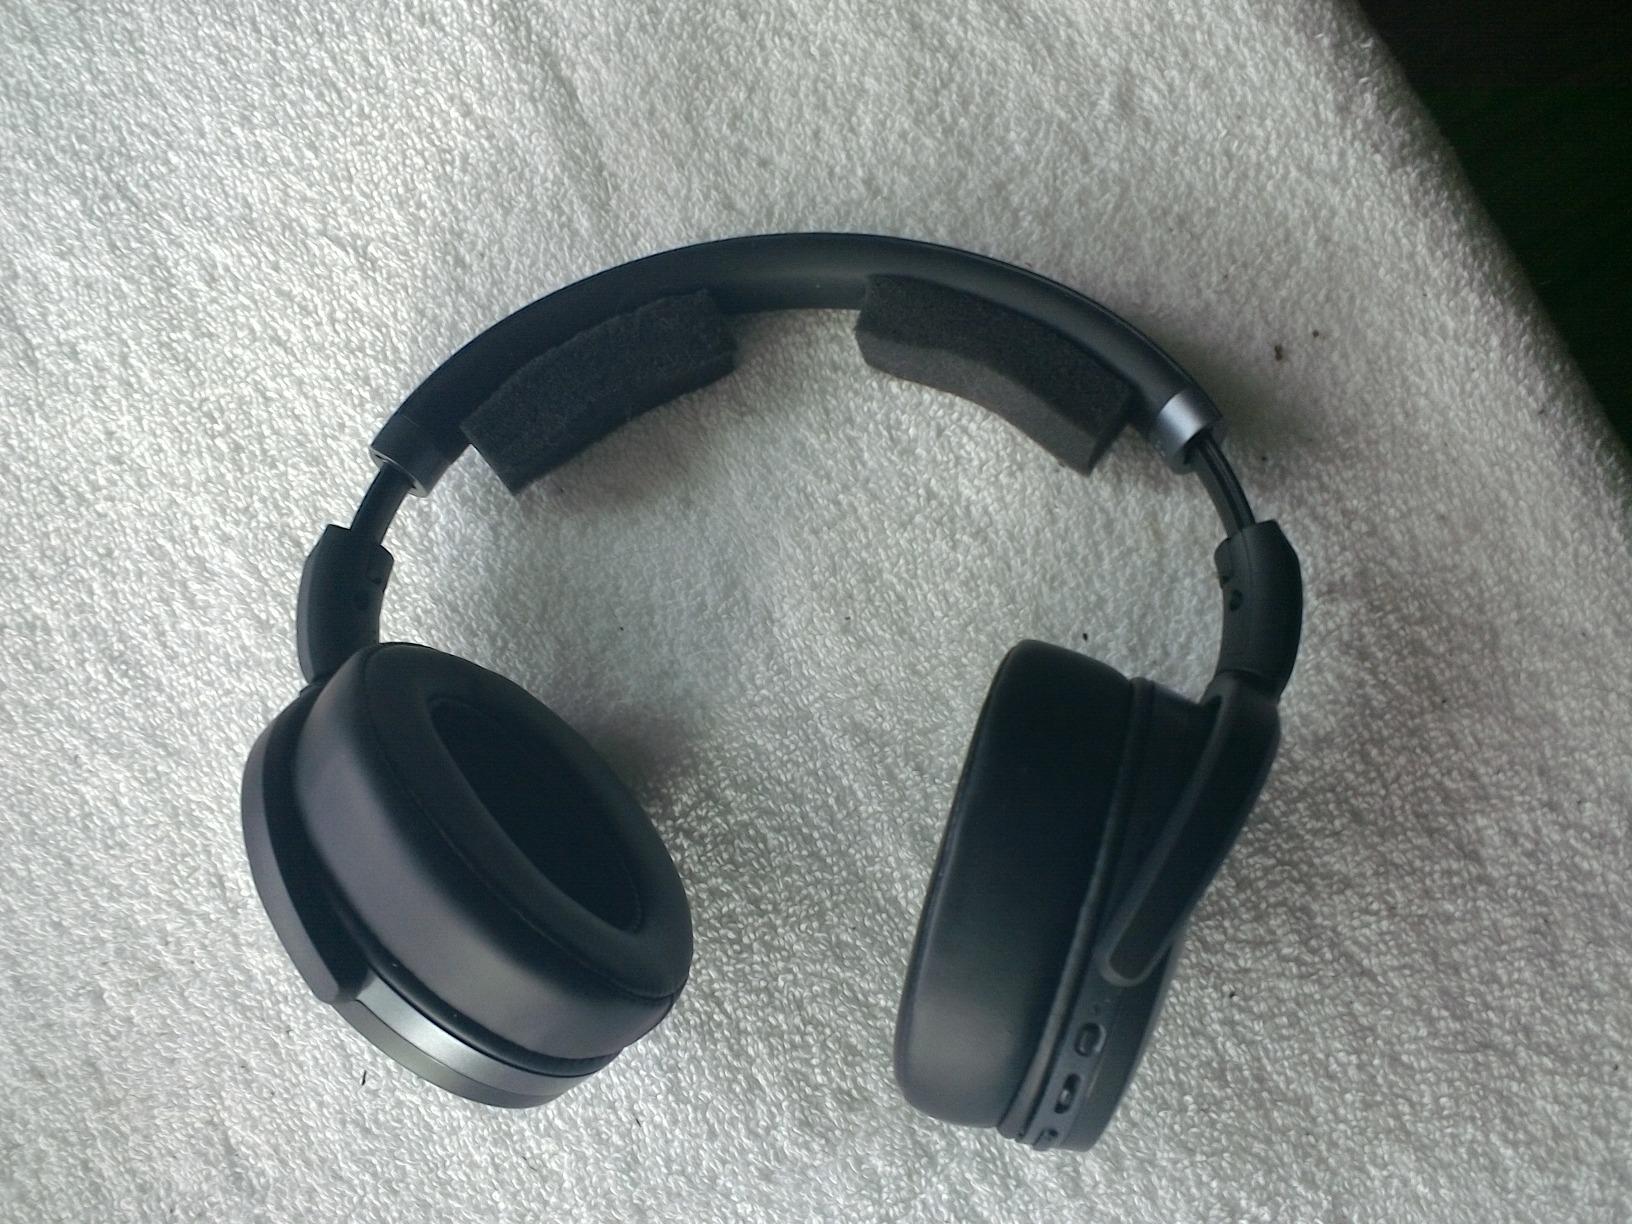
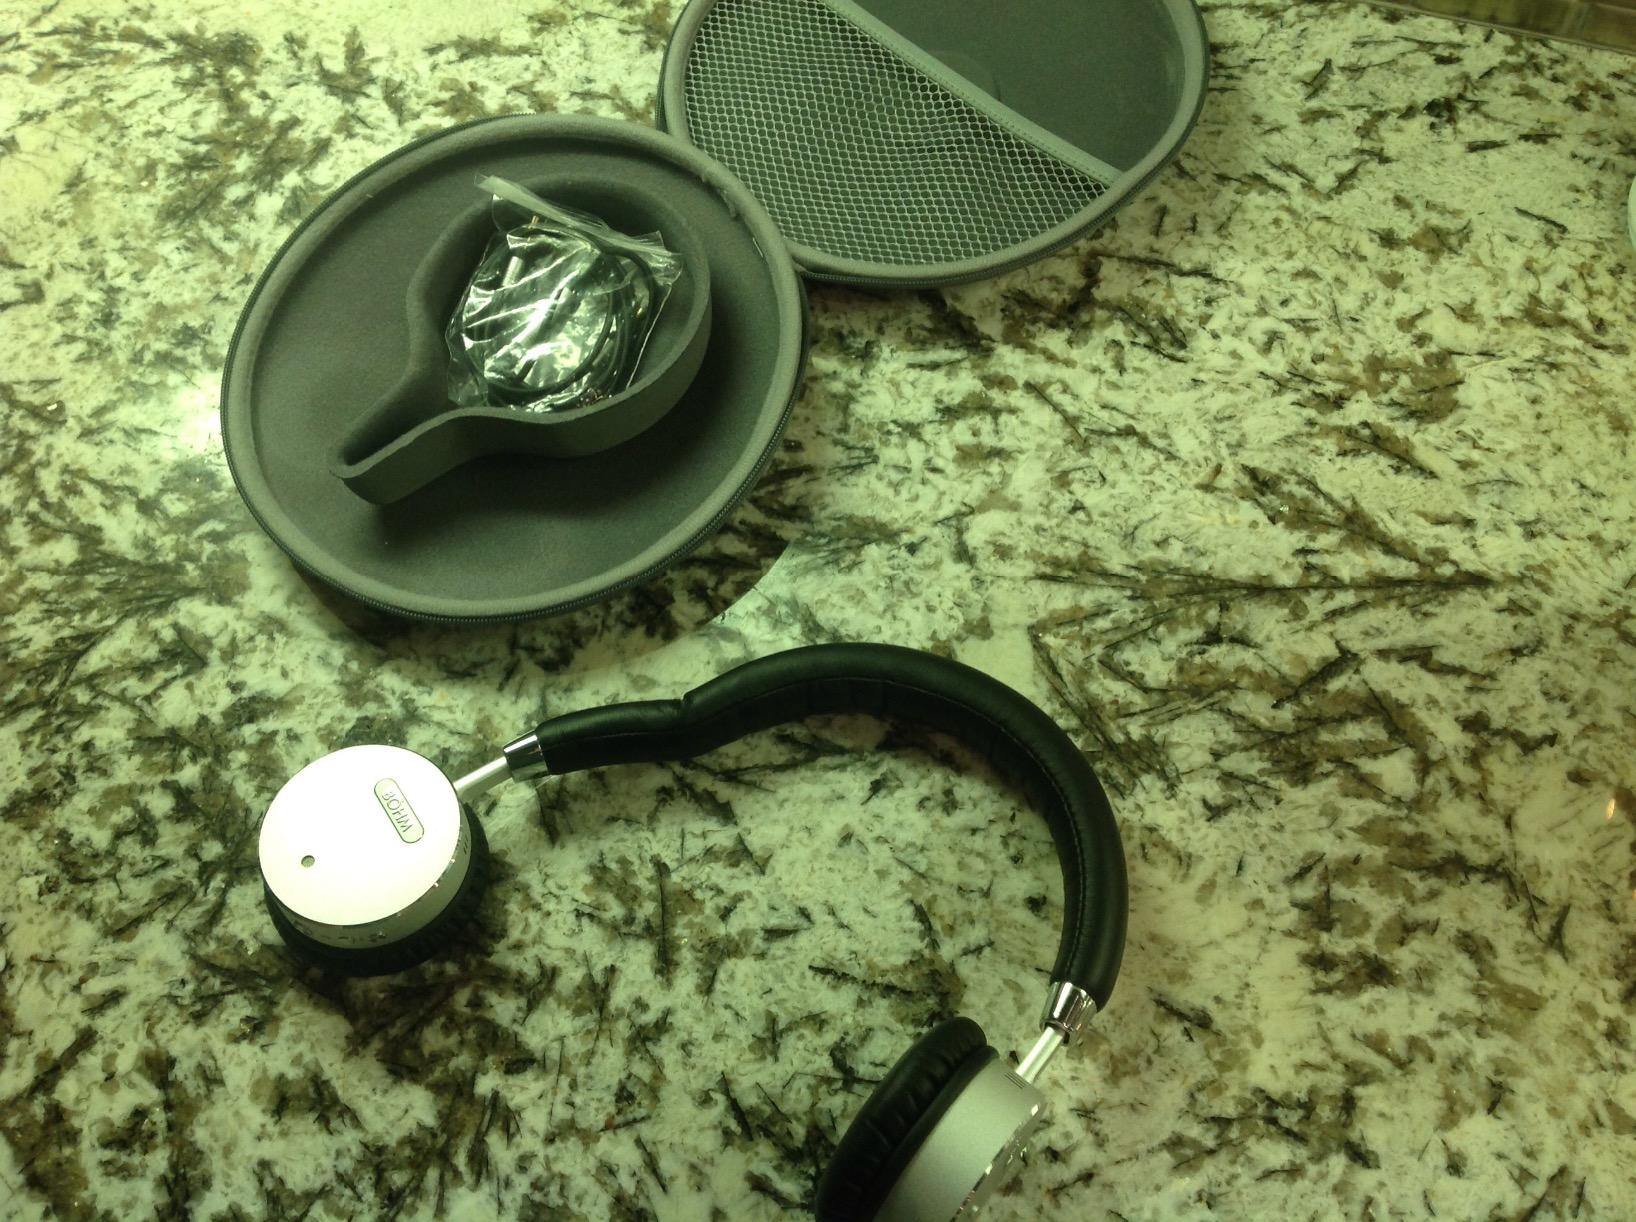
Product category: headphones
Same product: no